History of courtship in the United States

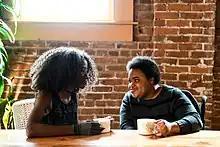
Two people on a coffee date

Although personal advertisements began to appear in the 19th century, their use as a means of meeting potential partners saw a resurgence in the mid-20th century. In the 1960s, "The Village Voice" began publishing personal ads, and ads from swingers appeared in the "San Francisco Chronicle" in 1961. By the late 1980s, publications as disparate as the "New York Law Journal" and "The New York Review of Books" added personal ads to their content. Placing an ad to find a romantic partner had become an acceptable alternative to conventional methods of meeting people. Despite the prevalence of personals ads, research found that fewer than 1% of Americans met their partners using that approach.